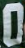
Number: 0